Tactical operations center

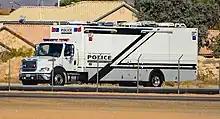
A Las Vegas Metropolitan Police Department TOC truck

TOC officers are usually positioned in a way that enables line-of-sight communication between team members, as well as overall communication with the TOC operations officer (or commander). Common configurations include center-facing monitors and against the wall monitors. Larger TOCs have a location where senior leaders are able to sit and observe operations of subordinate units. Smaller TOCs and field TOCs can be created in the back of vans and trucks, as well as in tents and buildings by setting up computers and linking in communication equipment.